Robert Corbet (died 1583)

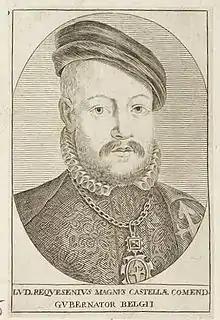
Luis de Requesens died in 1576, with his troops in an uncertain situation.

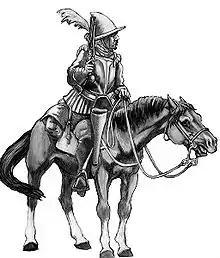
German "Reiter" cavalryman, circa 1577. Burghley was using an English-financed "Reiter" army as proxies in his subversion of France and Spain.

Corbet's earlier travels had not been officially sponsored, although he was clearly involved in promoting English and Protestant interests. However, in 1575, he received a government commission to act as an emissary to the Spanish governor of the Netherlands, Luis de Requesens y Zúñiga, known to the English as the Commendator. Requesens held the post only briefly and had shown considerably more flexibility in confronting the Dutch Revolt than the Duke of Alba, his predecessor. After significant victories, his funds had run out and he was now attempting to find common ground with the rebels under William the Silent, with the Emperor Maximilian acting as mediator: this may have been the background to Corbet and Shelley's journey to Vienna in the previous year. The English government was determined to push the negotiations towards a truce and, beyond that, to a permanent peace.